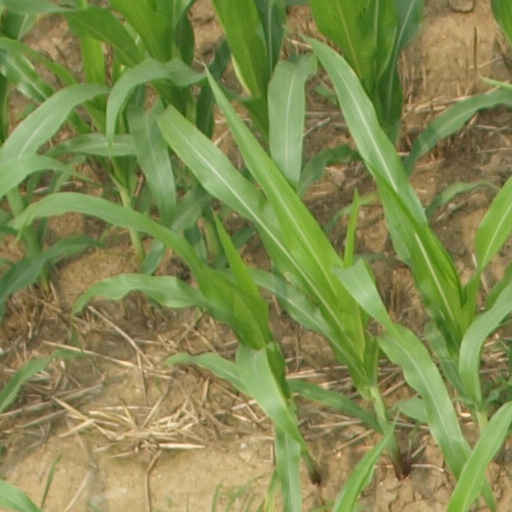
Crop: maize; corn